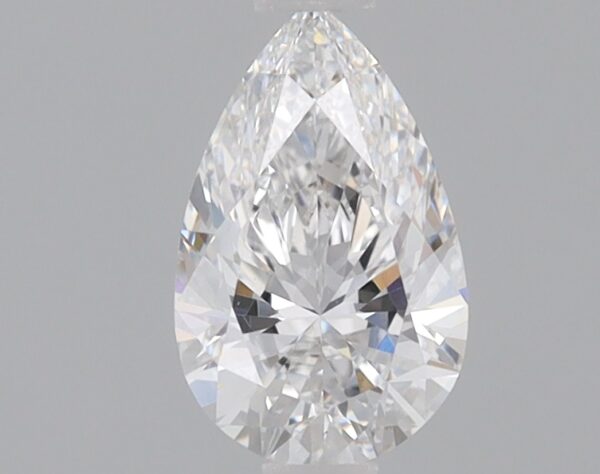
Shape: pear
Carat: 0.74
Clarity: VS1
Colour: E
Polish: EX
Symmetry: EX
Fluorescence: NONE
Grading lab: IGI
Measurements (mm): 8.15 x 5.09 x 3.19